First Pavlov State Medical University of St. Petersburg

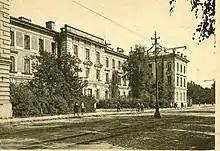
University in 1903

The Pavlov First Saint Petersburg State Medical University was founded in September 1897 as the Medical Institute for Women. Money from the family of Lydia Shanyavskaya, a women's rights activist, provided the financial resources to establish the institute. Marta Helena Nobel-Oleinikoff, an alumna of the institute and a niece of Alfred Nobel, also made a big donation in the initial years.